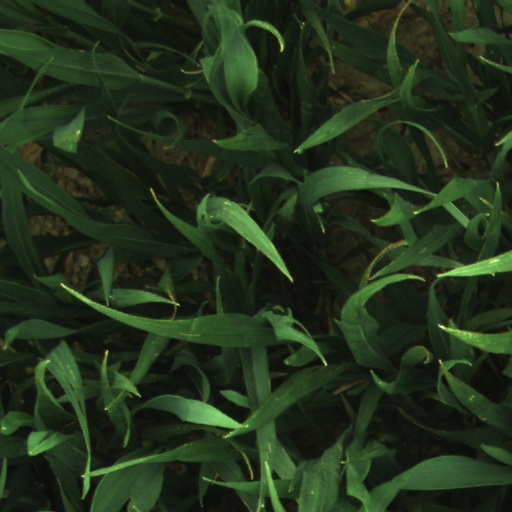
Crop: wheat